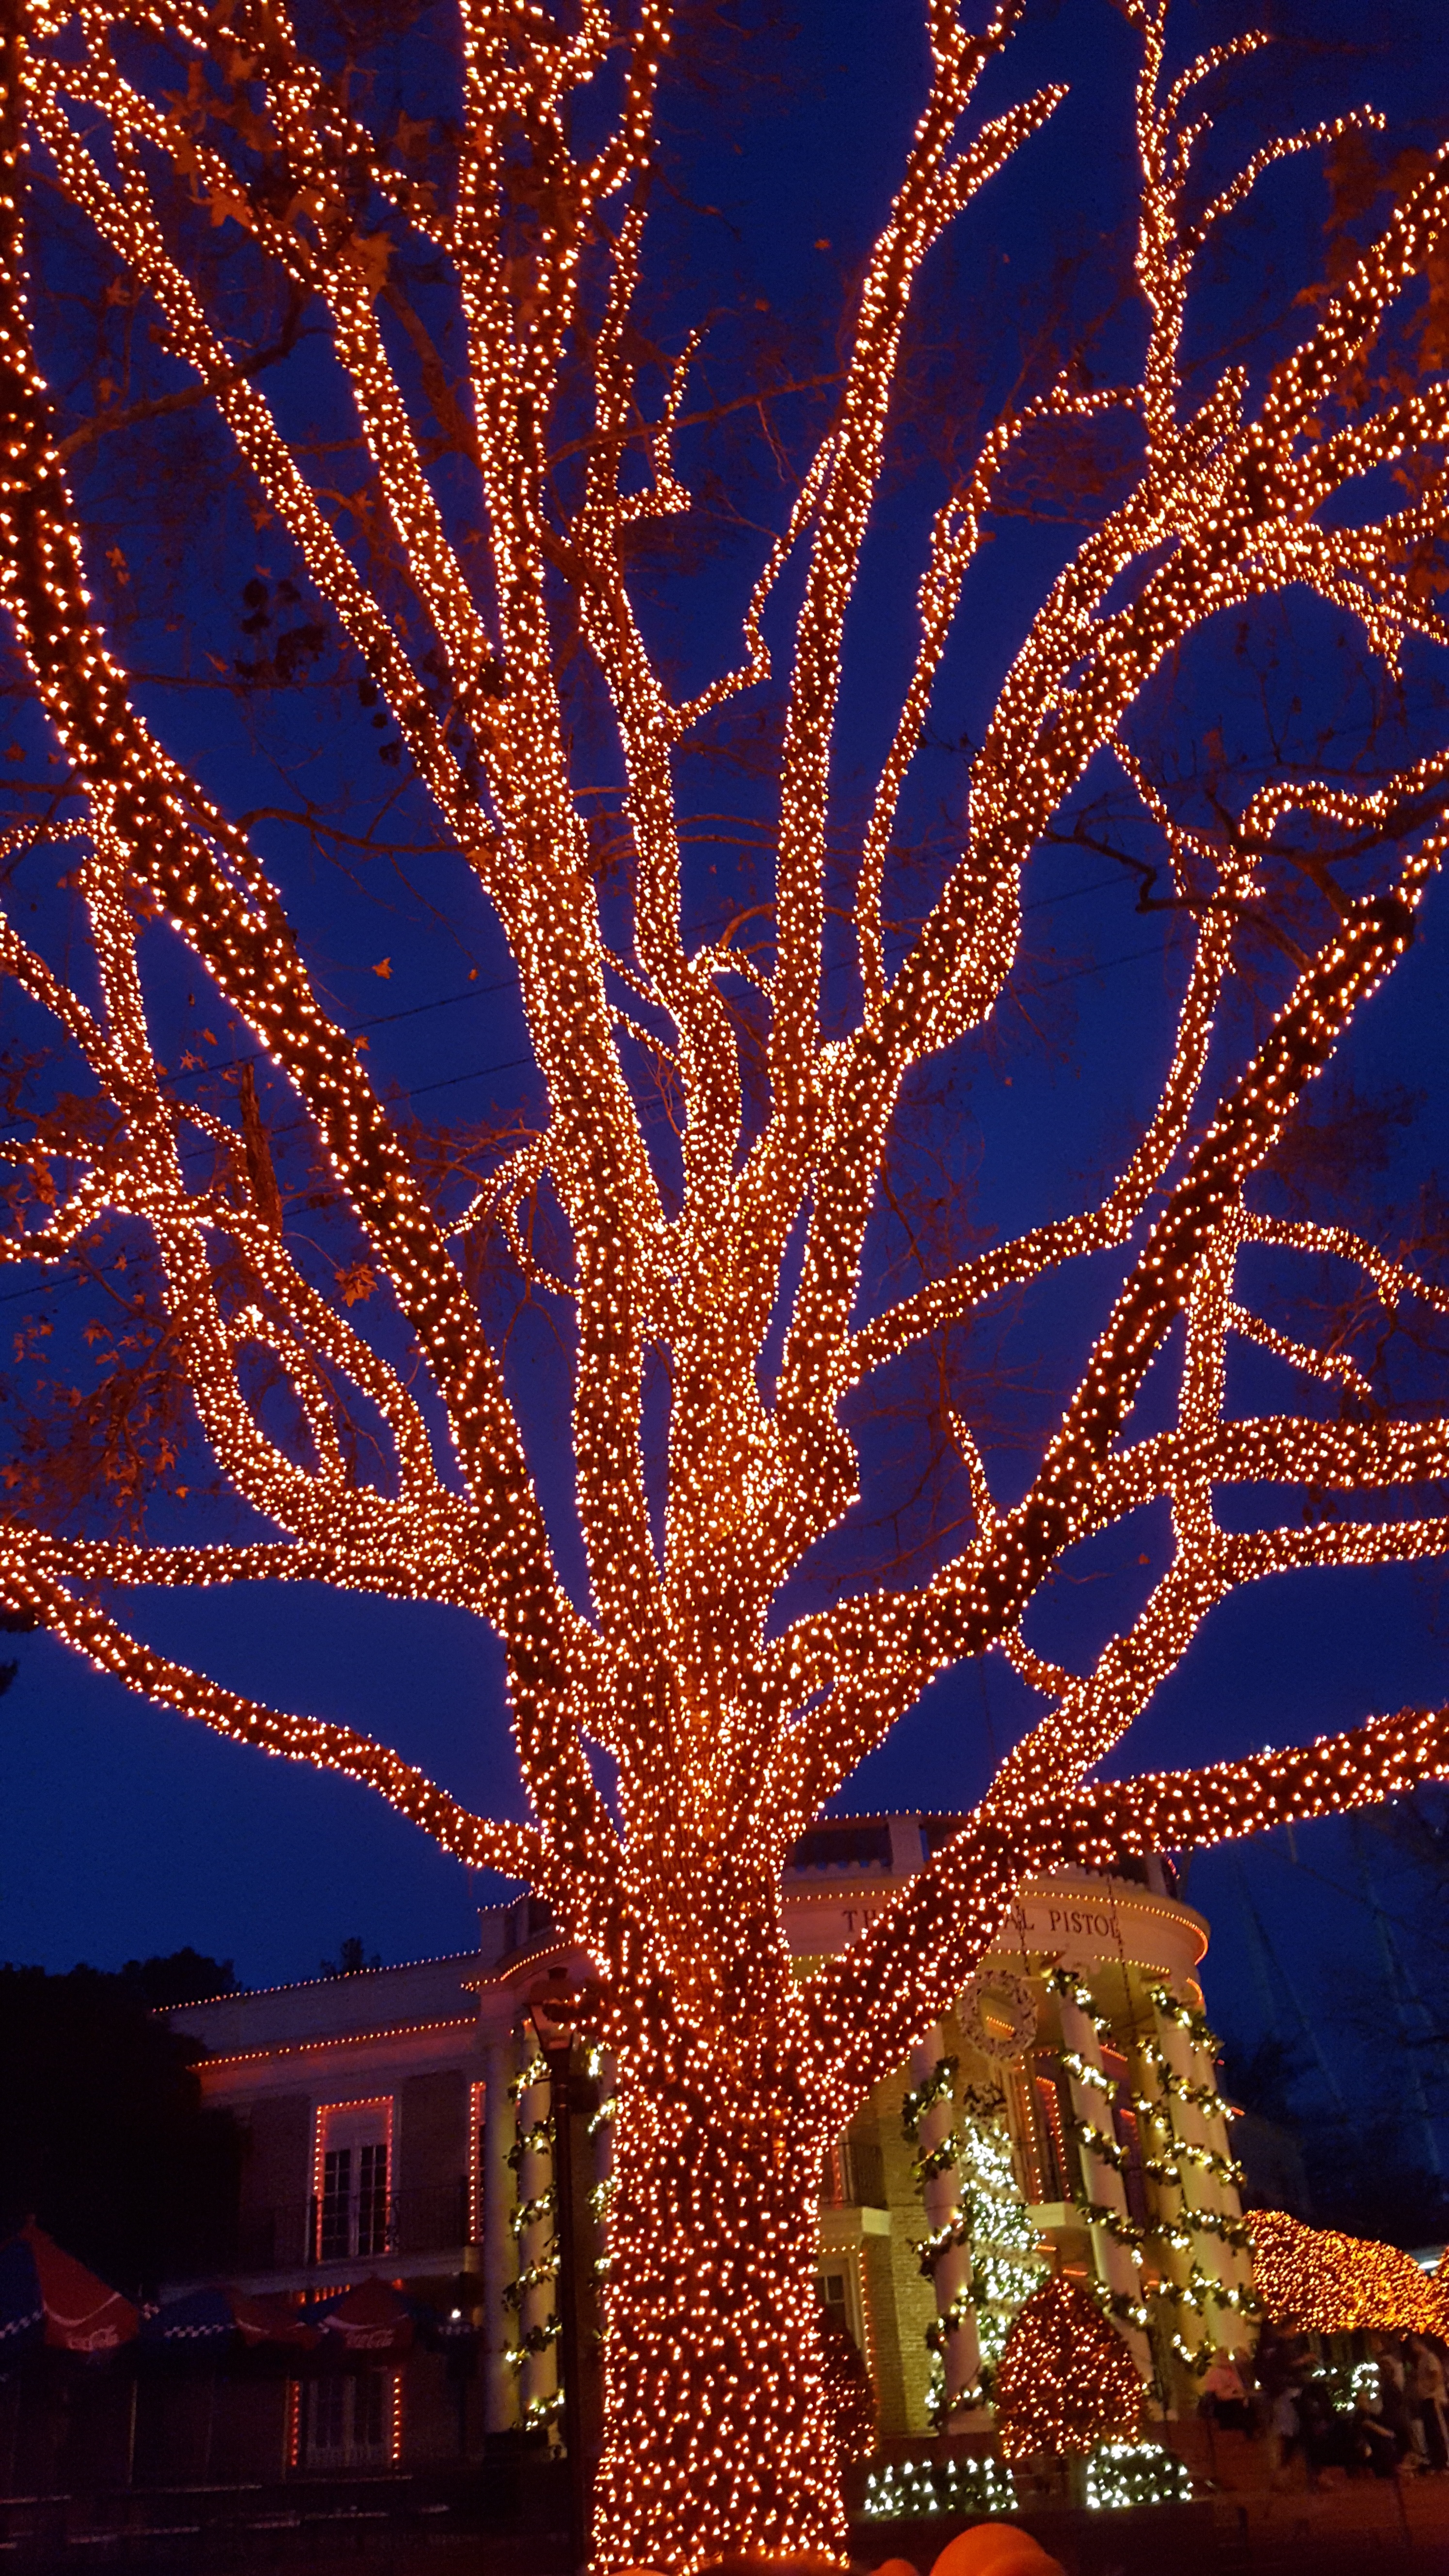
tree, branch, night, holiday, christmas, decor, christmas tree, christmas decoration, lights, christmas lights, woody plant